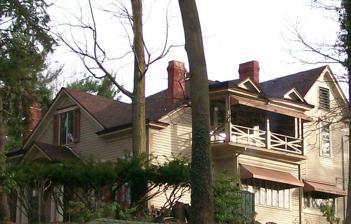
Building: Woodridge (Wheeling, West Virginia)
Country: United States of America
Year built: 1831
Historic house in West Virginia, United States United States historic place Woodridge U.S. National Register of Historic Places Woodridge, April 2010 Show map of West Virginia Show map of the United States Location 1308 Steenrod Ave., Wheeling, West Virginia Coordinates 40°4′8″N 80°41′12″W / 40.06889°N 80.68667°W / 40.06889; -80.68667 Area 1.1 acres (0.45 ha) Built 1831 Architectural style Eclectic NRHP reference No. 05000658 Added to NRHP July 6, 2005 Woodridge is a historic home located at Wheeling , Ohio County, West Virginia . It is a 1 + 1 ⁄ 2 - to 2 + 1 ⁄ 2 -story frame house clad in clapboard siding and sits on a foundation of stone and concrete. The original section was built in 1831, with additions made about 1880.  It features a centered portico supported by four square columns. Also on the property is a contributing stone wall and pillars.  United States Congressman Lewis Steenrod resided at the house from about 1845 to 1862. It was listed on the National Register of Historic Places in 2005. References